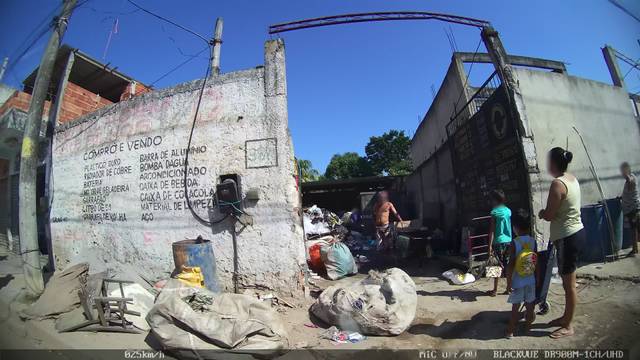
Region: Brazil
Coordinates: -22.749, -43.484